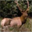
Label: deer